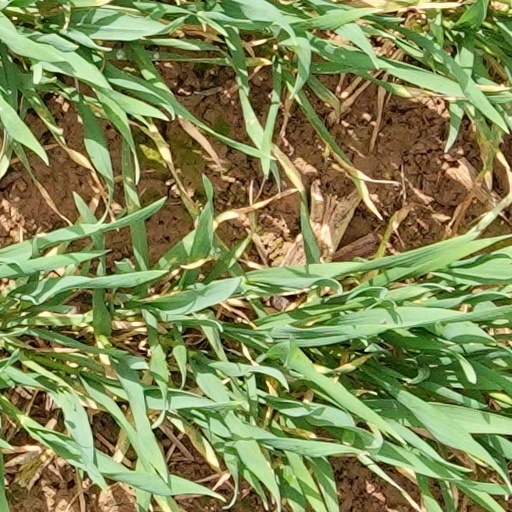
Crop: wheat